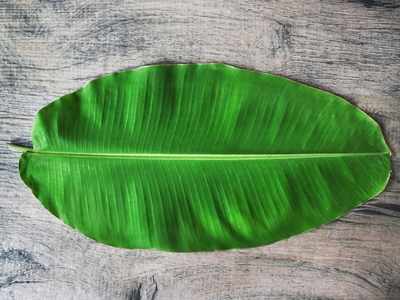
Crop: unknown
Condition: banana